William G. Parrett

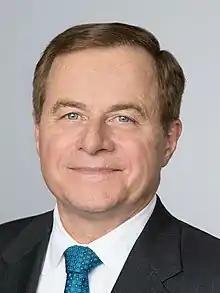

William G. Parrett (born June 4, 1945) is an American businessman and senior manager who has served public, private, governmental, and state-owned clients worldwide. In October 2008, Parrett was elected to the board of directors of UBS AG and, in November 2014, to the Board of Directors of UBS Group AG. In May 2018, he stepped down from this role and was focussing on the position of President of UBS Americas Holding LLC.